Tír Conaill Harps

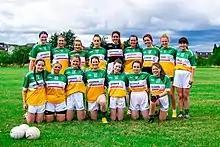
Tir Conaill Harps Ladies Team

When the new board took over the club in 2019 one of the first objectives they set out was to reinstate the club's senior ladies team. However, due to coronavirus restrictions the formation of the ladies team had to be delayed. The club had fielded a ladies team in previous years, however due to the lack of proper structure within the club at the time Tir Conaill Harps found it hard to find enough players after the first season and so the team was disbanded. However new club chairman Anton Gallagher saw it as a vital move for the club to establish a ladies team in order to keep the club progressing in the right direction. It was also vital to provide the girls from the youth section of the club with the same opportunity as the boys to eventually progress into the senior side.